Harold Iddings

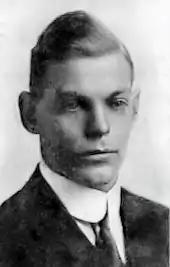
Iddings at Miami

Harold Jonathan Iddings (May 16, 1885 – August 25, 1952) was an American football player and coach of football, basketball and track and field. A 1909 graduate from the University of Chicago, he served as head football coach at Miami University from 1909 to 1910, at Simpson College from 1911 to 1913, at Otterbein College in 1916, and at Penn College—now known as William Penn University—in Oskaloosa, Iowa, in 1921, compiling a career college football record of 16–26–1. Iddings was also the head basketball coach at the University of Kentucky (1910–1911), Simpson (1911–1914), Otterbein (1916–1917), and the Carnegie Institute of Technology (1920–1921).